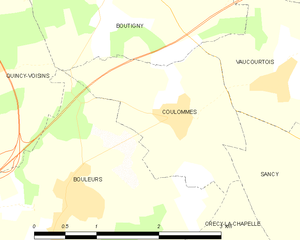
Carte des communes françaises Coulommes